Denial (1998 film)

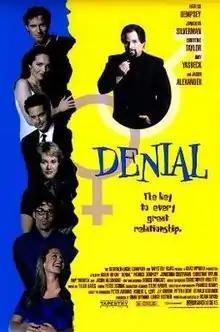
Film poster

Denial is a 1998 American drama film written and directed by Adam Rifkin. It was first screened at the Seattle International Film Festival on May 21, 1998, and was released to video one year later under the title "Something About Sex". The plot revolved around couples as they struggle with the hardships of maintaining a monogamous relationship. It starred Jonathan Silverman, Leah Lail, Patrick Dempsey, Christine Taylor, Ryan Alosio, Amy Yasbeck, and Jason Alexander. It was produced by Brad Wyman.